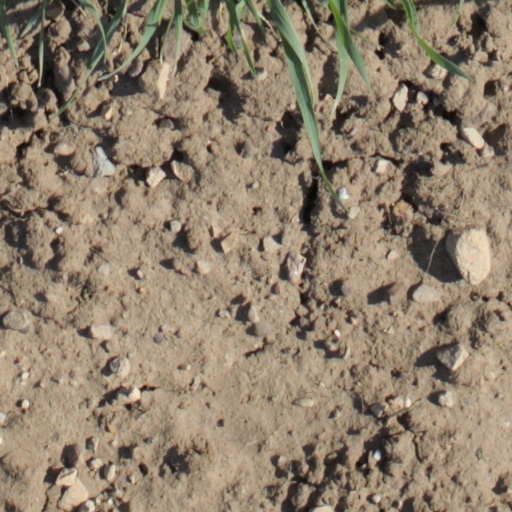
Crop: wheat